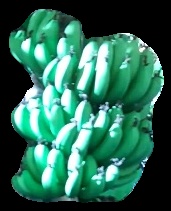
Variety: pachbale
Grade: grade1